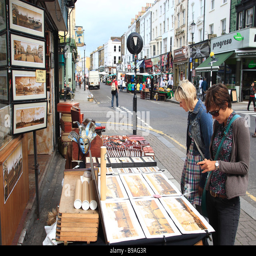
tourists looking at display outside a shop